Te Ara Tupua

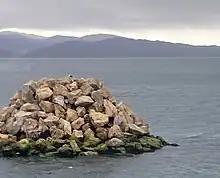
Islet of boulders built as a bird habitat.

The Petone to Ngauranga section of the path is funded mainly by NZTA, with some funding from Wellington City Council and Greater Wellington Regional Council. As of October 2023, the work on this section is expected to cost $312 million.